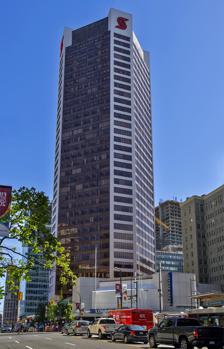
Building: Scotia Tower
Country: Canada
Year built: 1977
Skyscraper located at 650 West Georgia Street in Downtown Vancouver Scotia Tower General information Address 650 West Georgia Street Town or city Vancouver , British Columbia Opened 8 June 1977 ( 1977-06-08 ) Technical details Floor count 35 Design and construction Architect(s) Webb Zerafa and Menkès 49°16′55″N 123°07′05″W / 49.281960°N 123.117992°W / 49.281960; -123.117992 Scotia Tower is a 35-storey office tower in Vancouver , British Columbia built for the Bank of Nova Scotia . The project was announced in 1971, construction began in 1974, and the building opened officially on 8 June 1977. Architects for the project were Zebb Zerafa and Menkès of Toronto . The building was constructed concurrently with Scotia Centre in Calgary, and the designs of the two towers followed similar concepts. The Scotia Tower was a controversial building at the time of its construction, as the project involved the demolition of the historic Birks Building and Allen/Strand Theatre. History The 15th tallest building in the city, it stands at 138 m or 35 storeys tall and completed in 1977 and is a landmark skyscraper near the end of the central business district. The building houses Scotiabank operations for British Columbia and the underground Vancouver Centre, with its various shops and attendant street retail and theatres. The malls are linked to Pacific Centre and Hudson's Bay and a SkyTrain subway station via subterranean passages beneath Georgia and Granville Streets. The Georgia and Granville corner of the site was the former location of the Birks Store in Vancouver, an ornate Edwardian edifice that was torn down in 1974 to make way for construction of the Scotia Tower and Vancouver Centre. Birk's was the first tenant in the new corner-retail location after the centre's construction but has since moved to Granville and West Hastings; that location is now the main downtown store of London Drugs . The decision to demolish the Birks Building sparked outrage and protest when it was announced in 1971. New Democratic Party MLA Robert Arthur Williams started the Save Our Birks Building Committee and served as its chairman. Williams said, "it's not good enough to have Toronto or some eastern developer tell us what the heart of our city should be." The committee also included Dr Harold D. Kalman, a professor of art history at the University of British Columbia. The Georgia Street side of the Scotia Tower-Vancouver Centre was the location of the old Strand Theatre , the only one of Vancouver's Theatre Row not directly on Granville Street. That movie house was later replaced by the Vancouver Centre Cinemas (now closed) in 1977. See also List of tallest buildings in Vancouver References